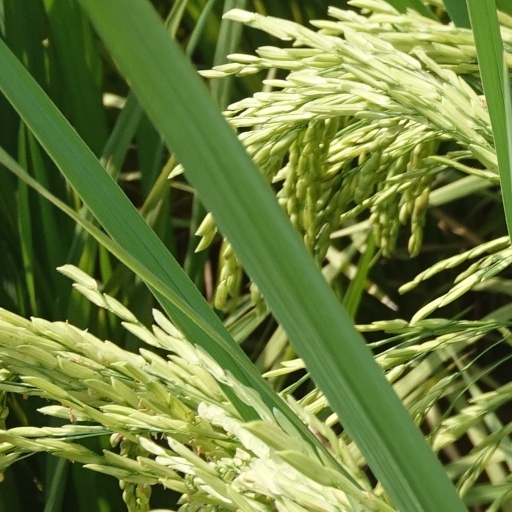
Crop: rice